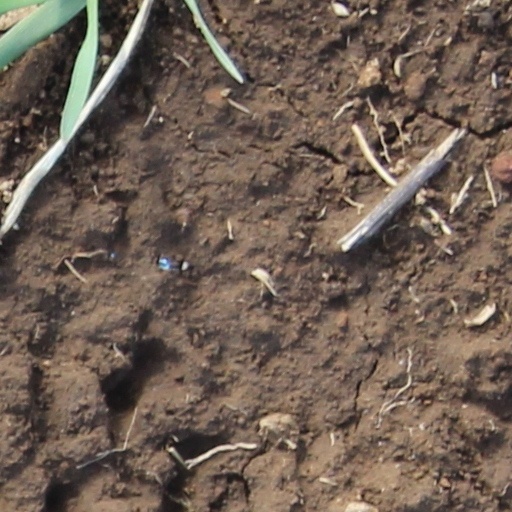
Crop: wheat